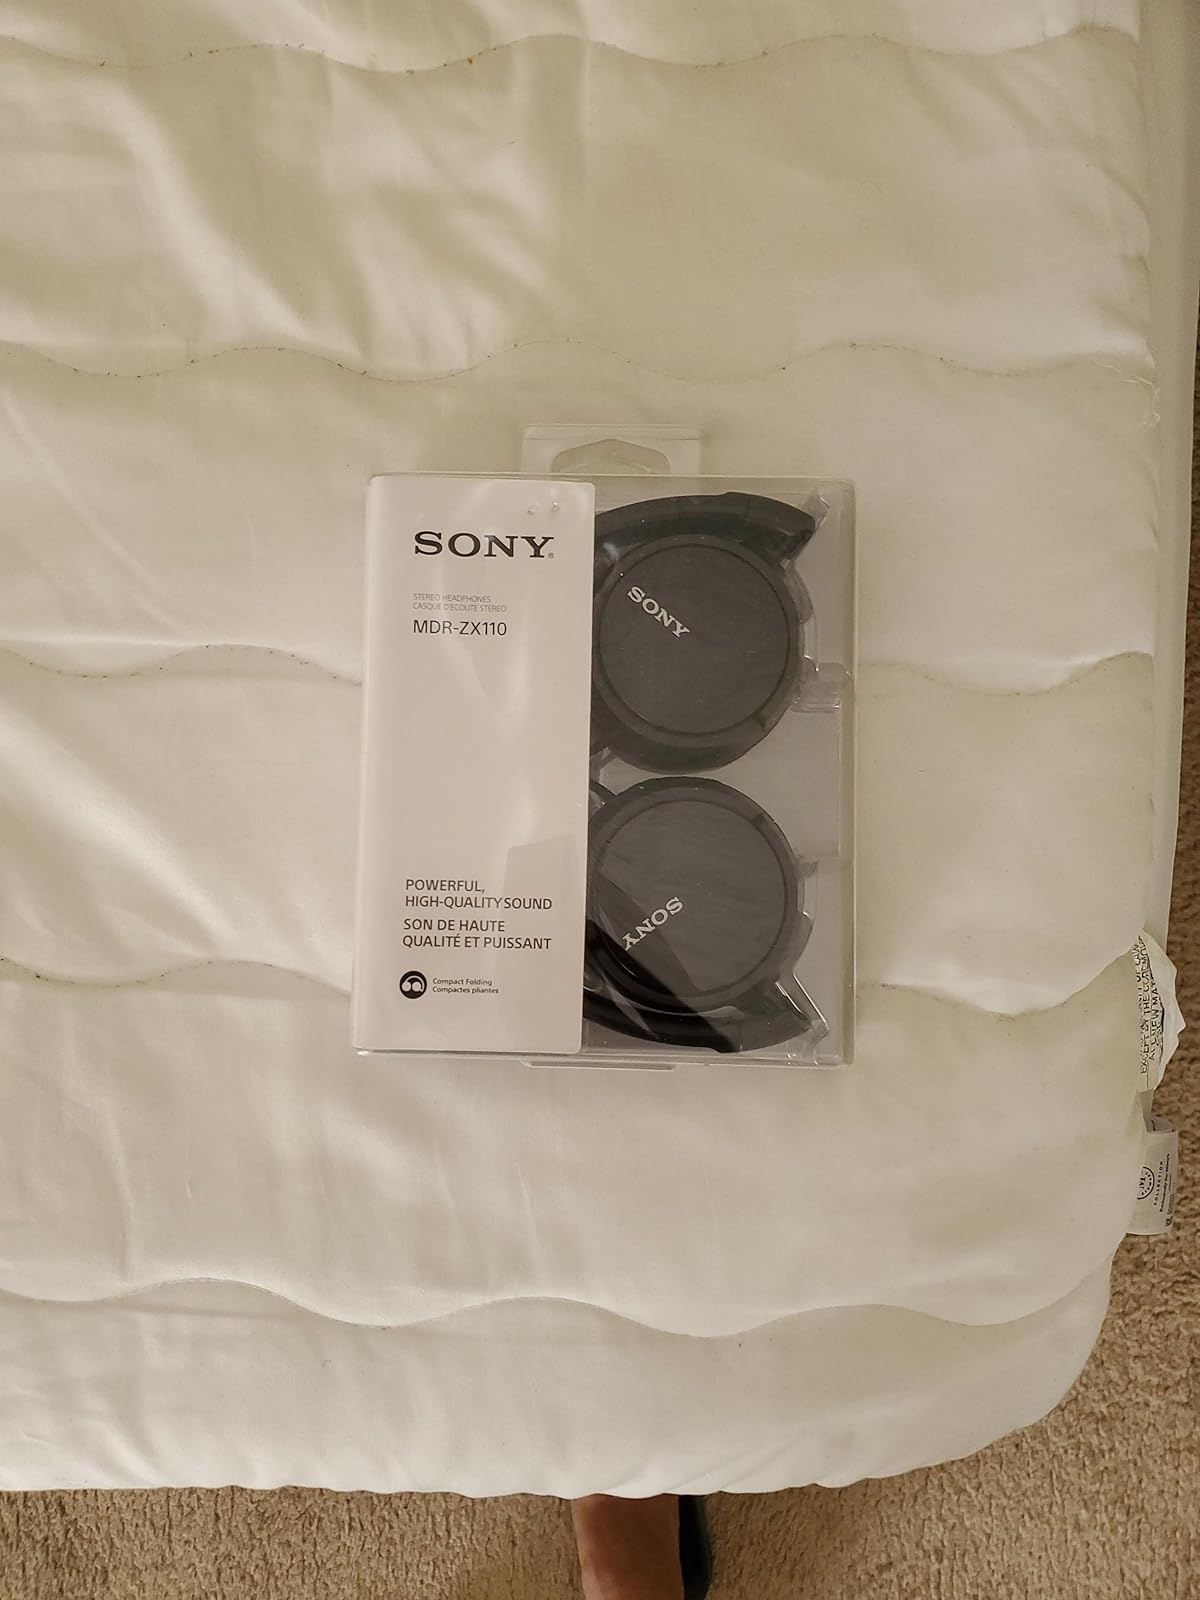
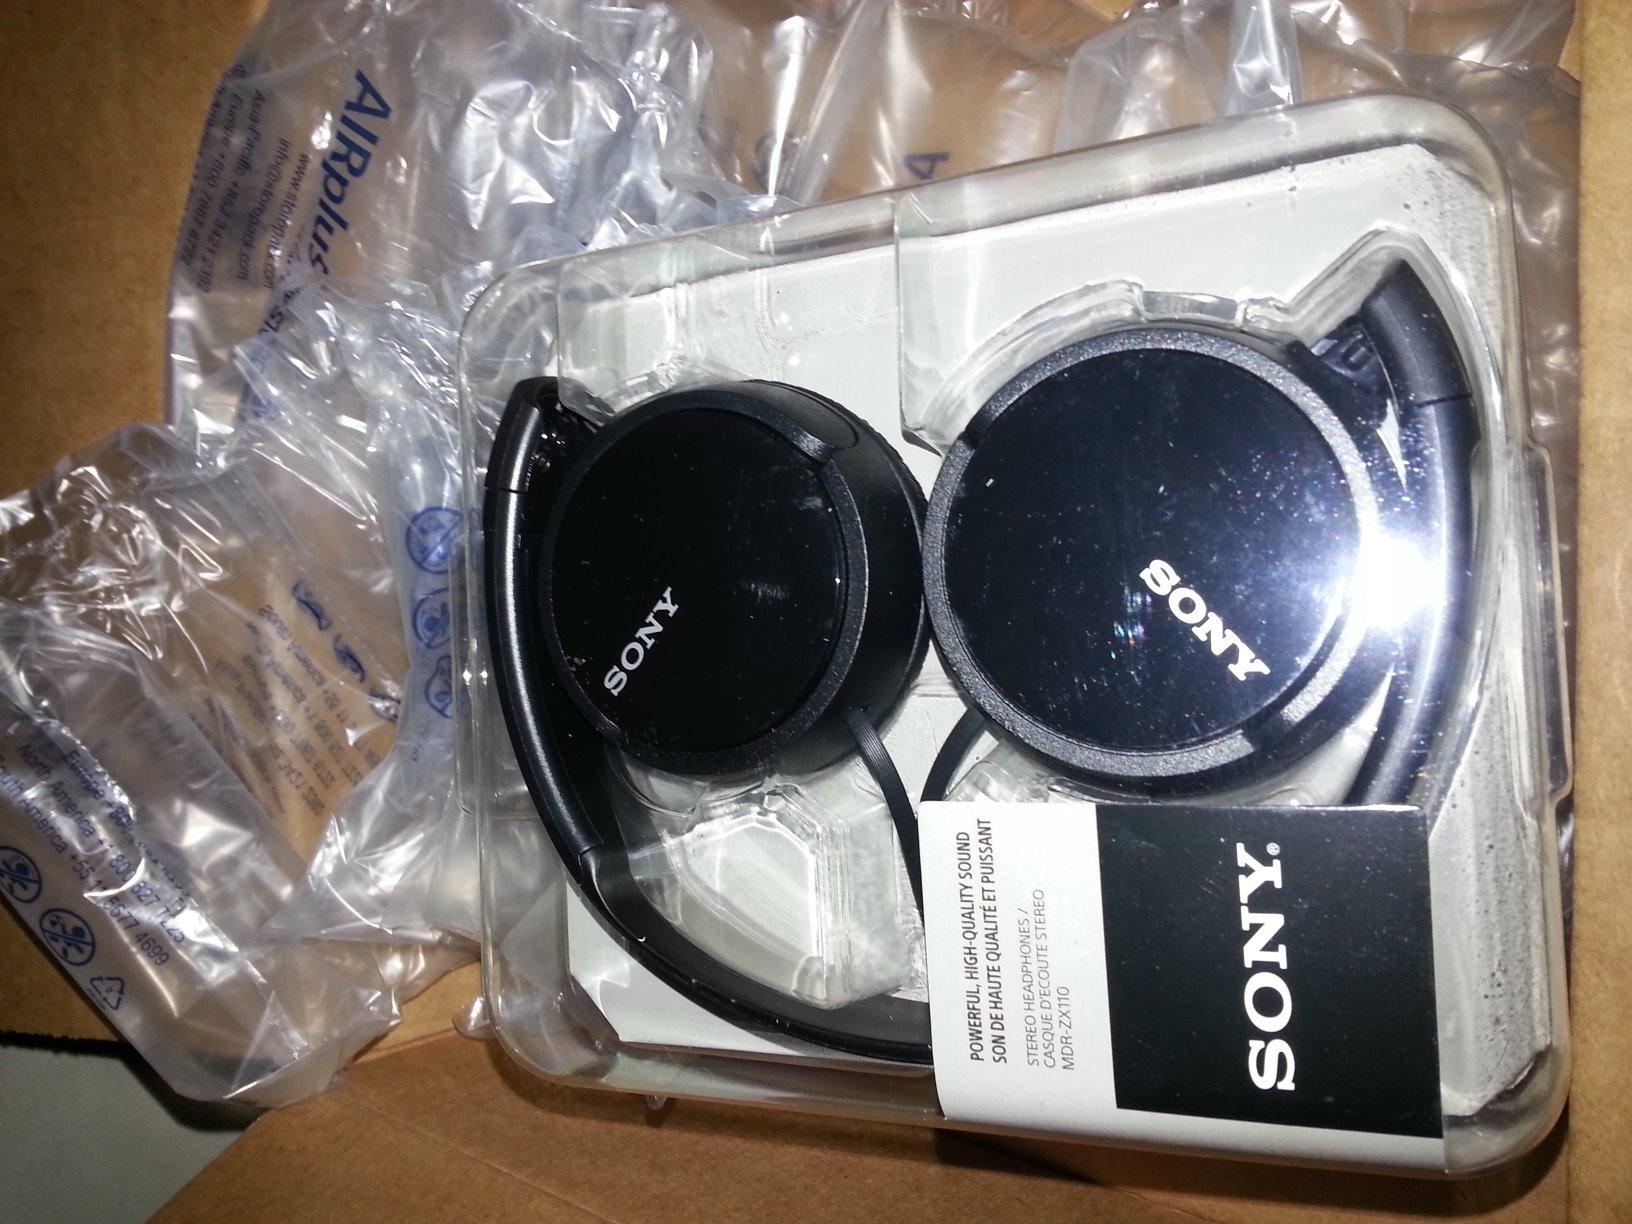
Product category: headphones
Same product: yes